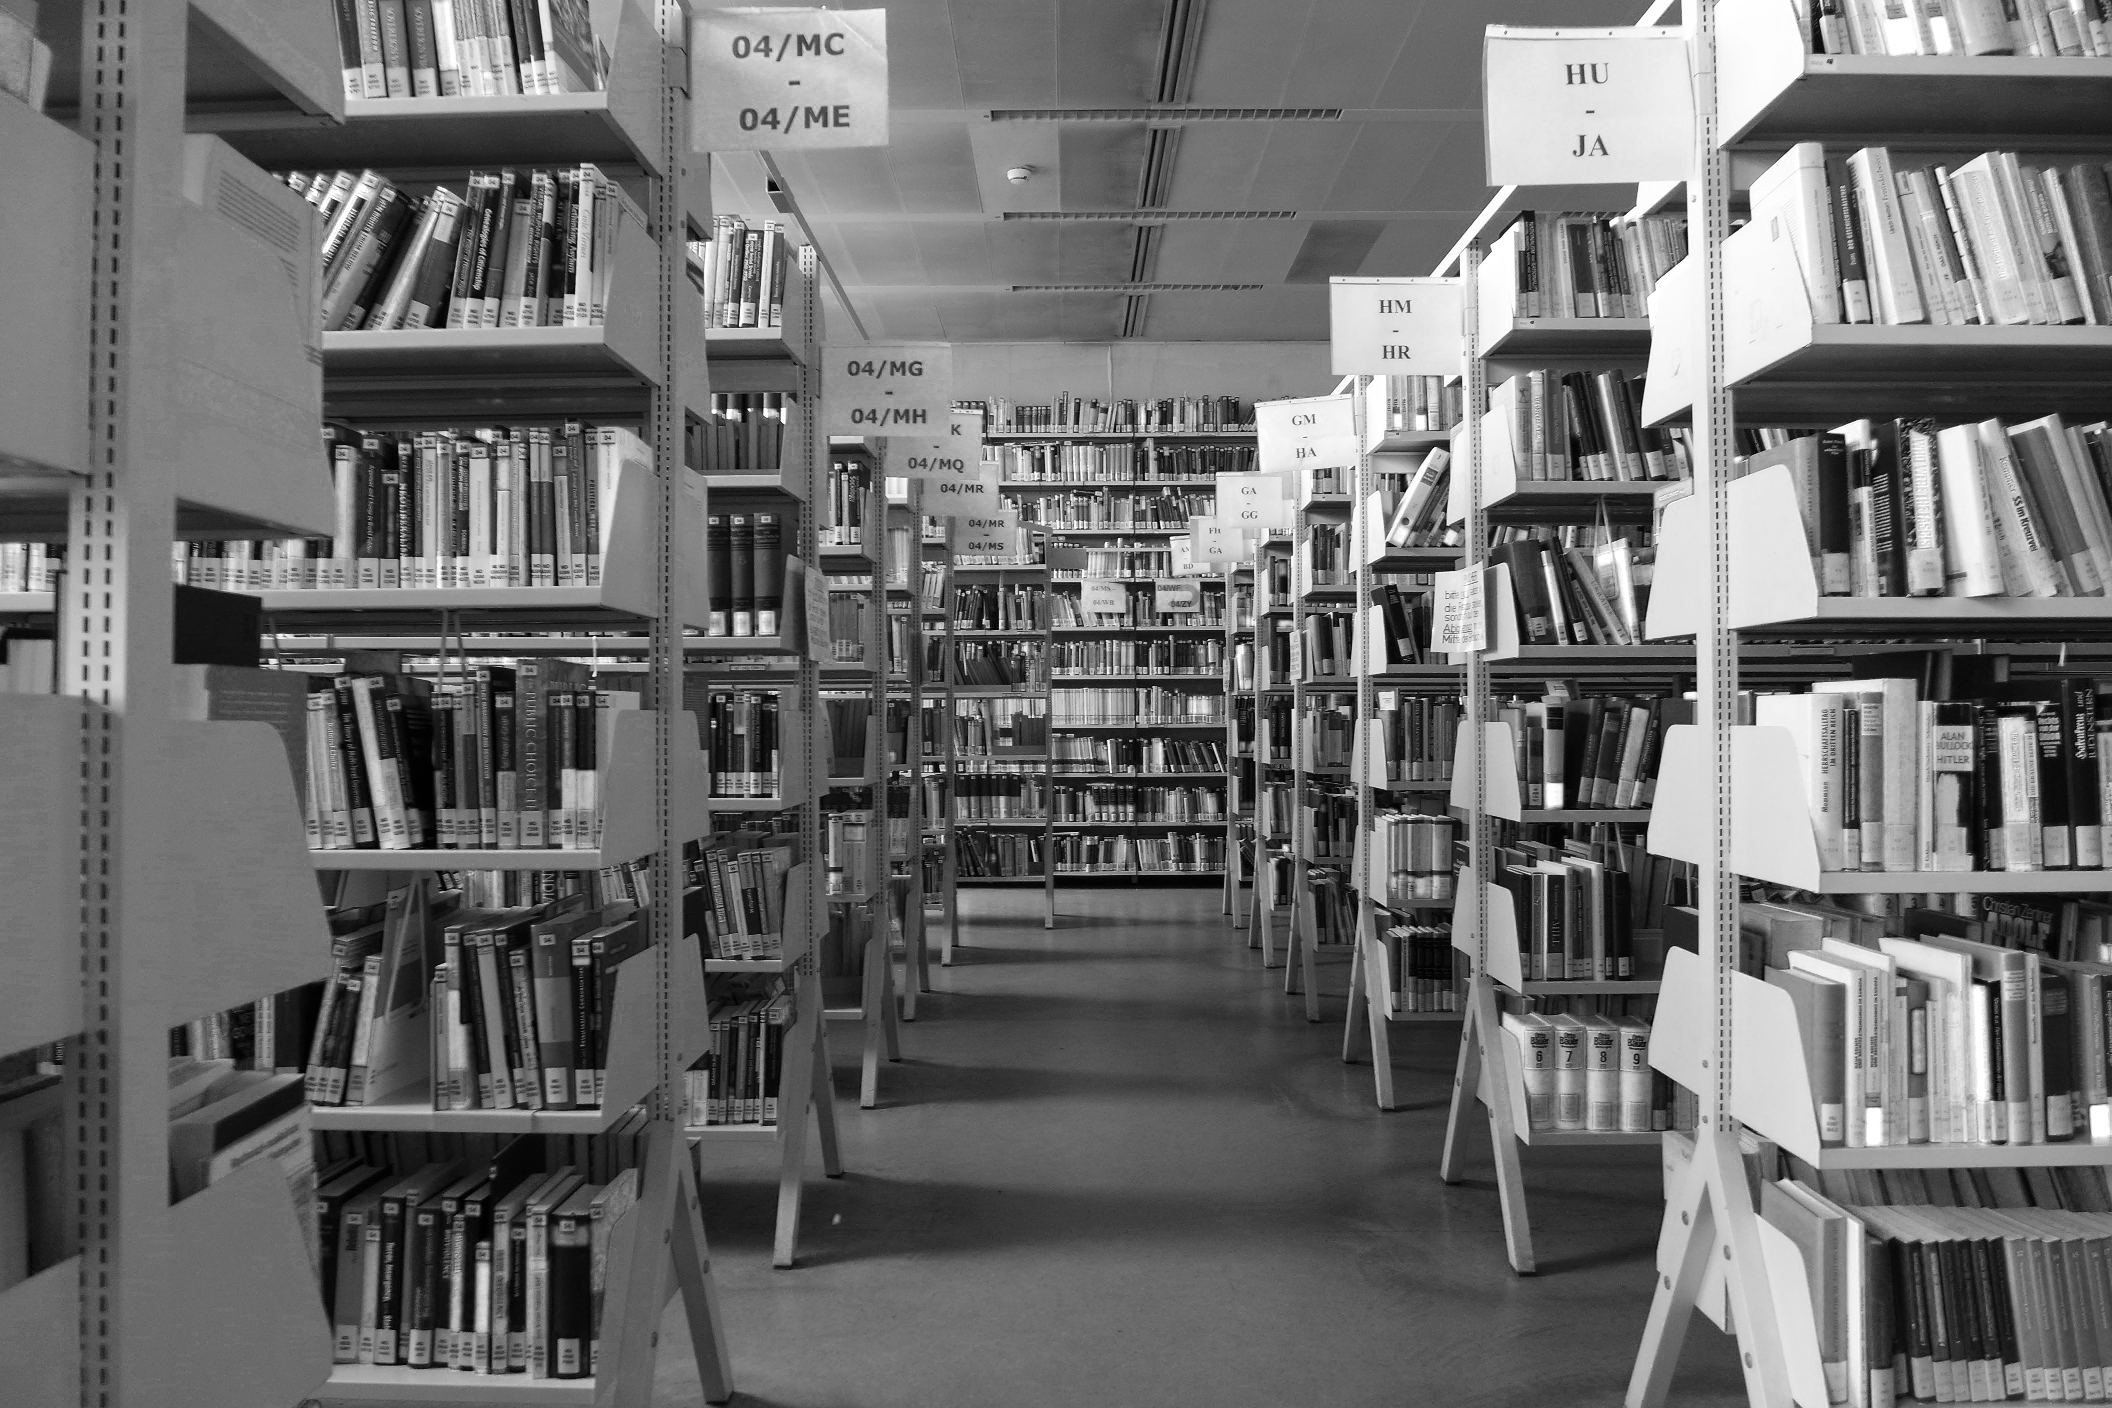
black and white, building, monochrome, bw, blackandwhite, blackwhite, library, university, alemania, allemagne, sw, schwarzweiss, schwarzweis, germania, schwarzweissfotografie, universitt, schwarzweisfotografie, universittfrankfurt, afeturm, universityfrankfurt, universityoffrankfurt, afetower, metropolis, monochrome photography